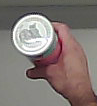
Product: pringles_original